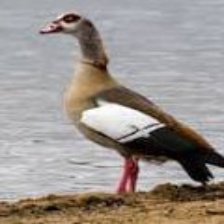
Species: EGYPTIAN GOOSE
Scientific name: ALOPOCHEN AEGYPTIACA
ImageNet parent category: goose